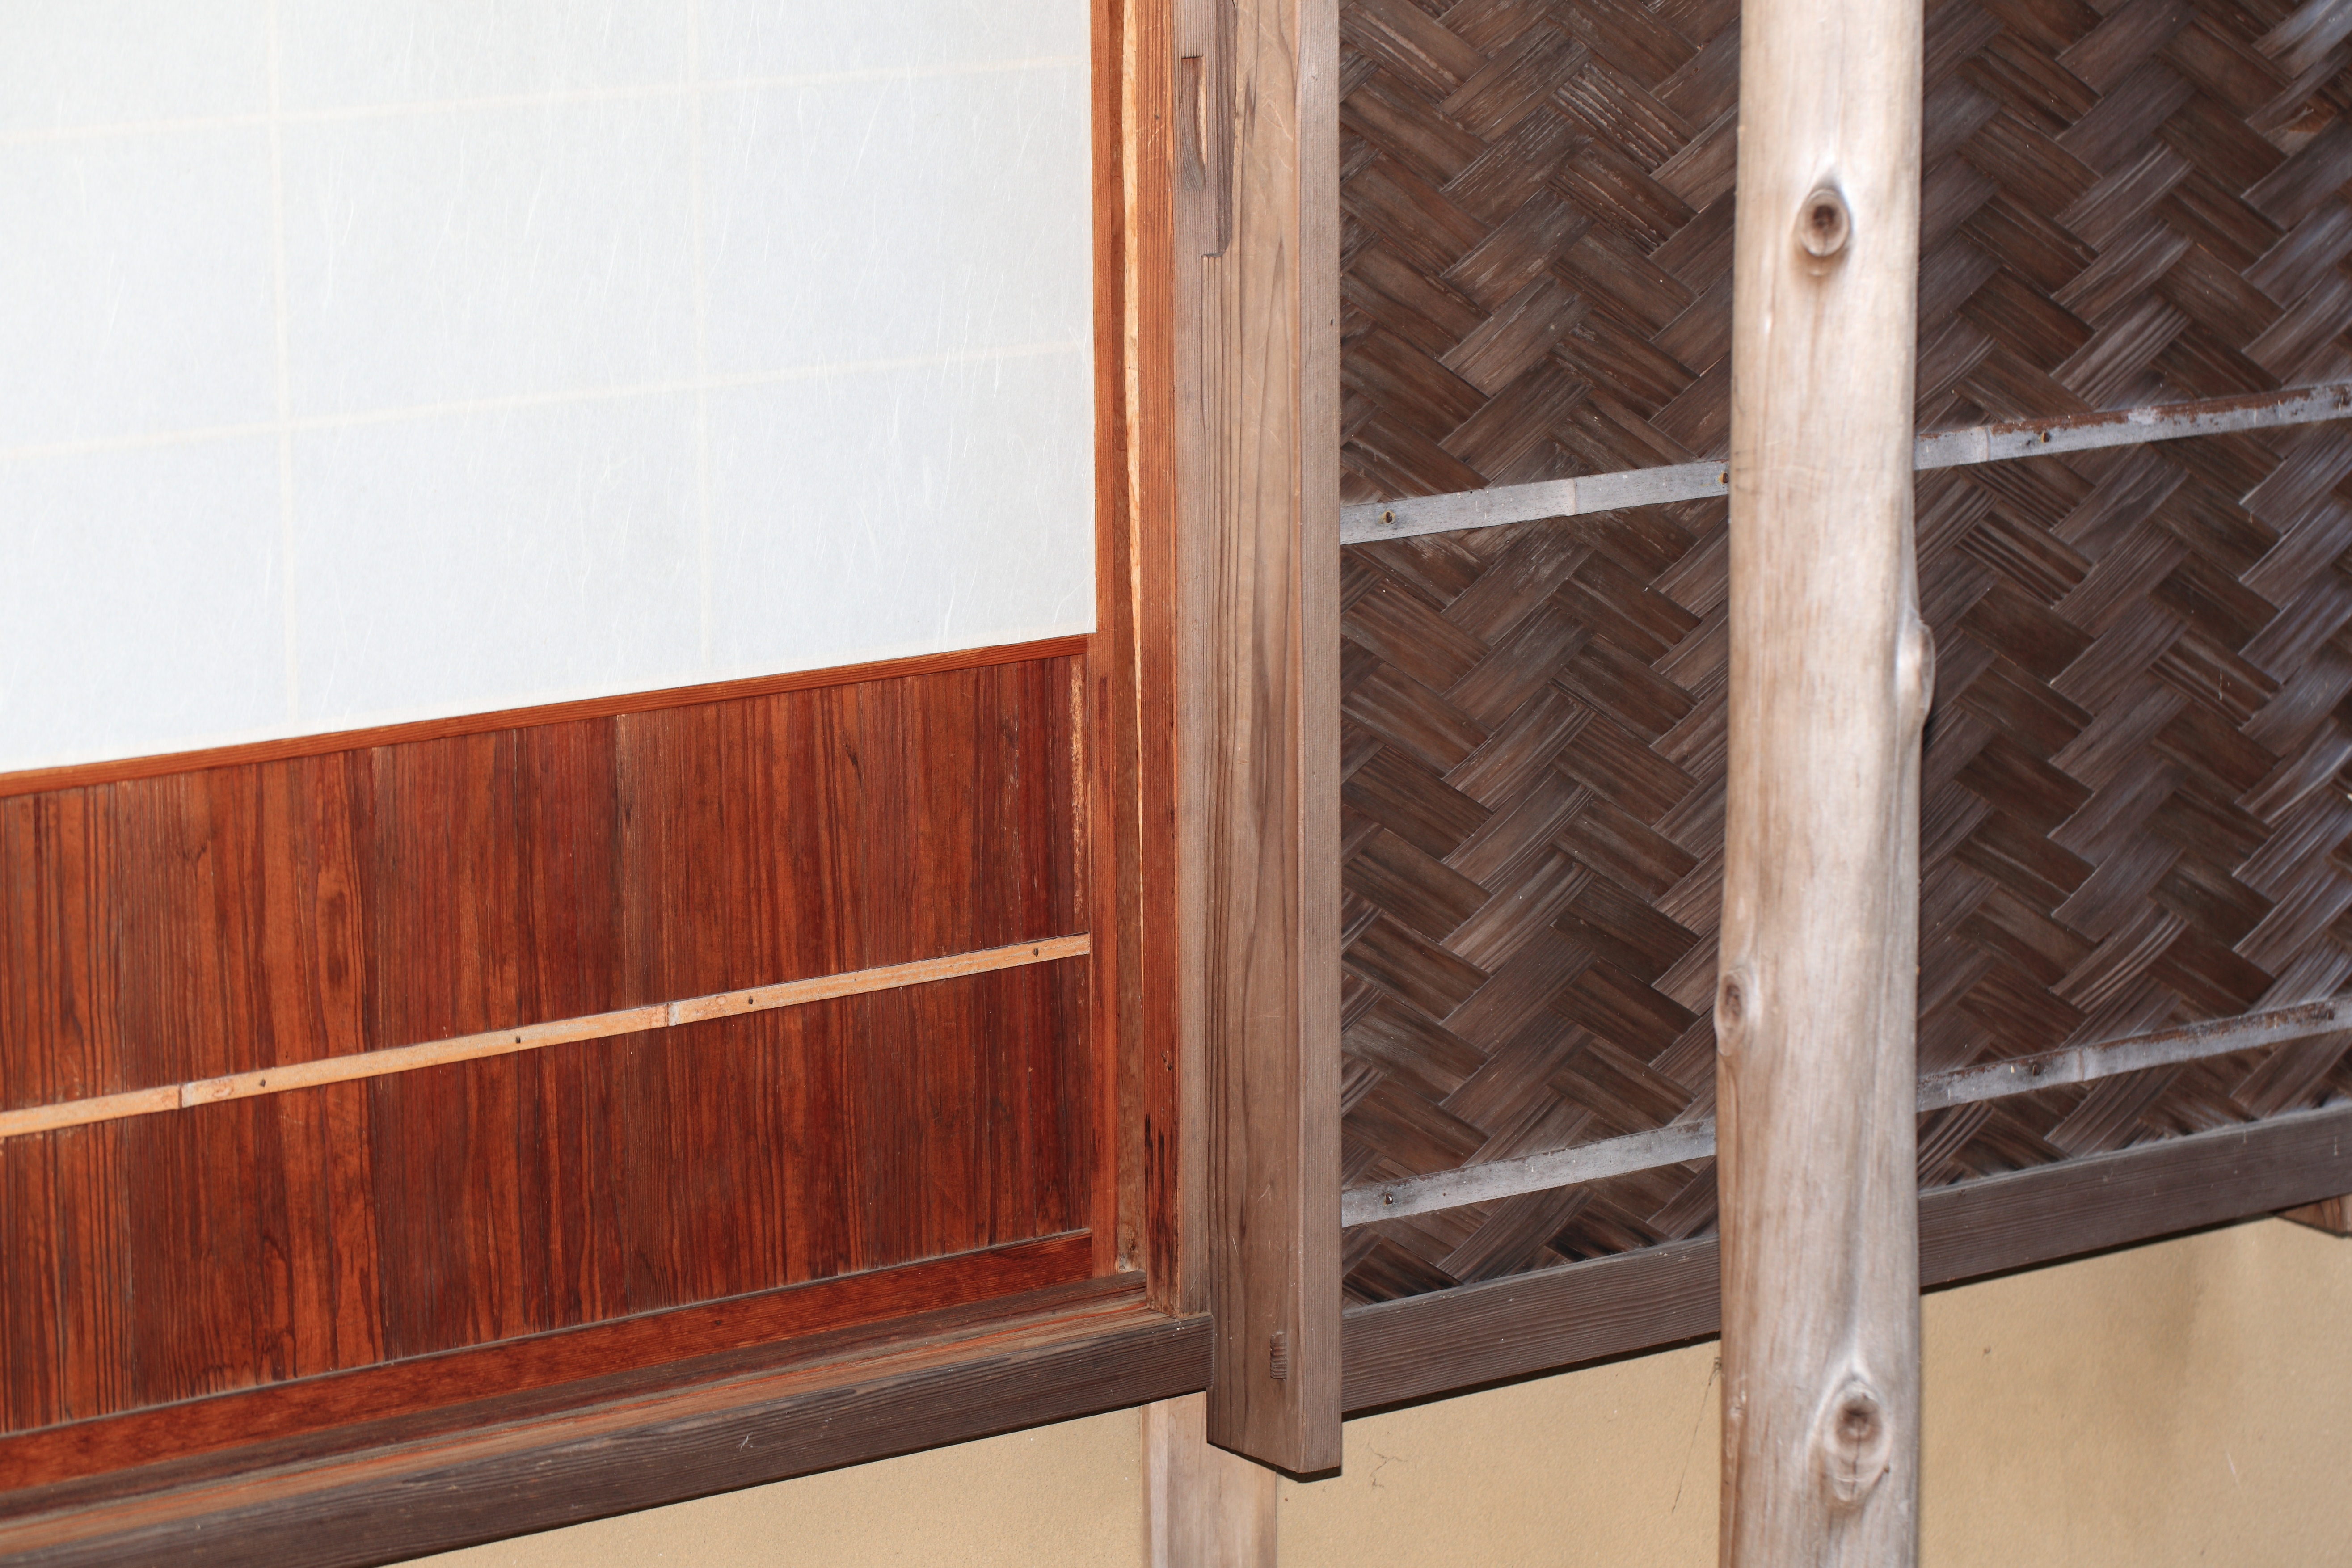
table, wood, floor, window, high, park, shelf, furniture, room, door, interior design, handrail, product, hardwood, 5d, shelving, hires, markii, hi, res, resolution, chiba, kashiwa, akebonoyama, sideboard, flooring, wood flooring, baluster, laminate flooring, wood stain, cabinetry